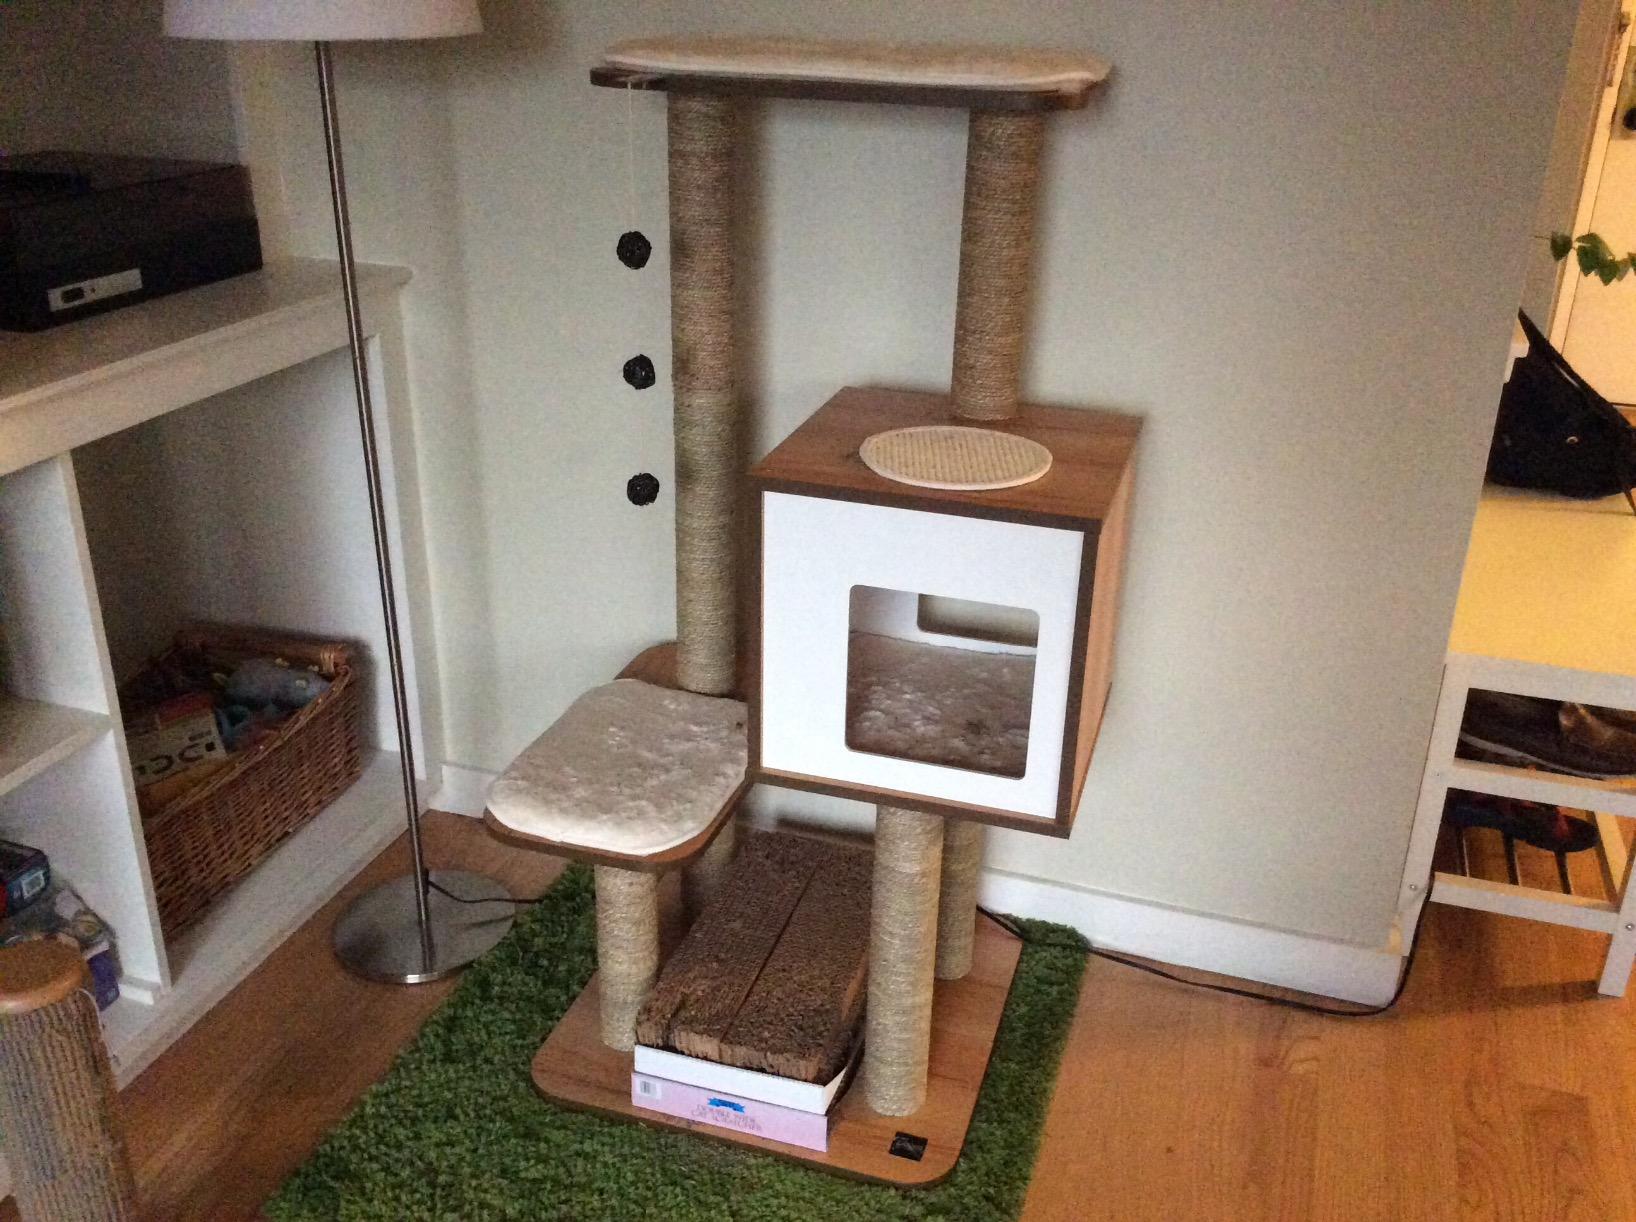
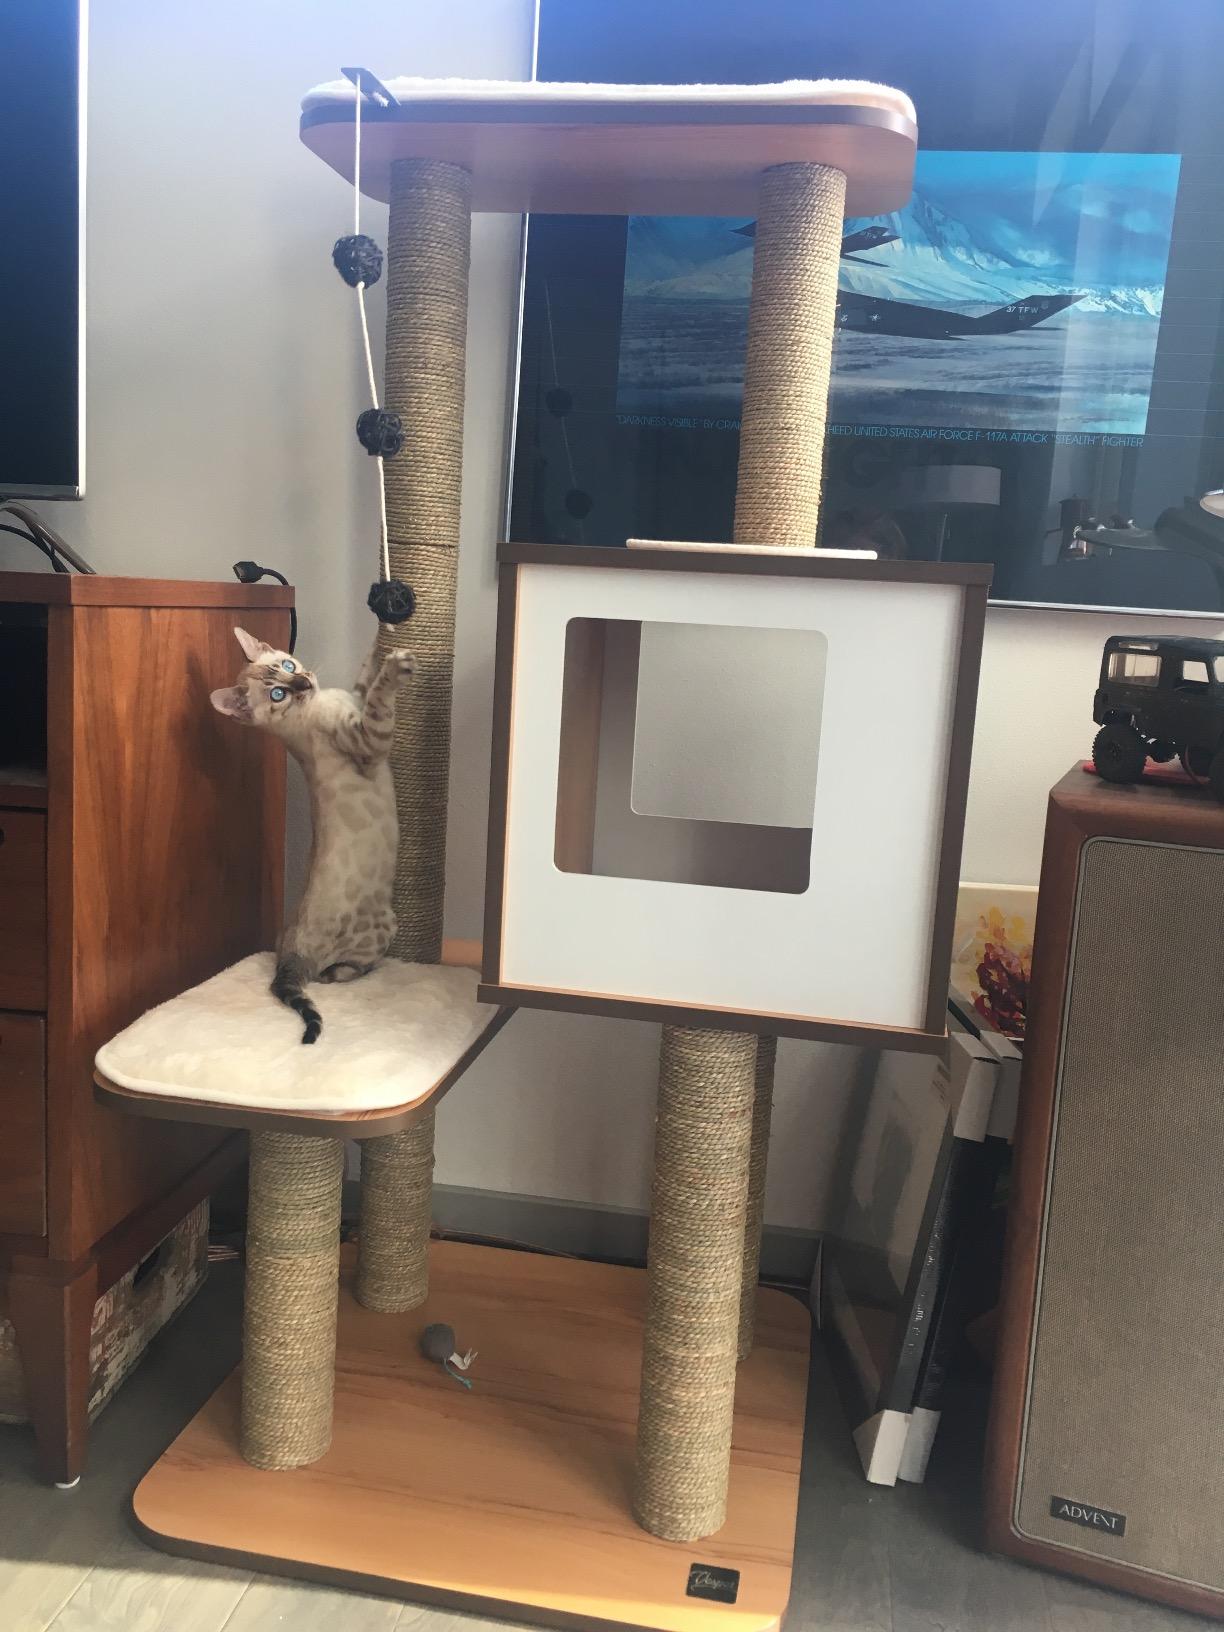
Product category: items_cat tree
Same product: yes